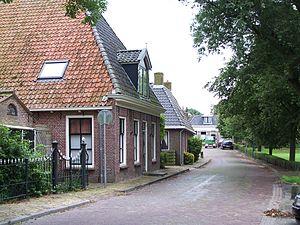
Wiuwert est un village situé dans la commune néerlandaise de Súdwest-Fryslân, dans la province de la Frise. Son nom en néerlandais est Wieuwerd. Le 1ᵉʳ janvier 2009, le village comptait 244 habitants.